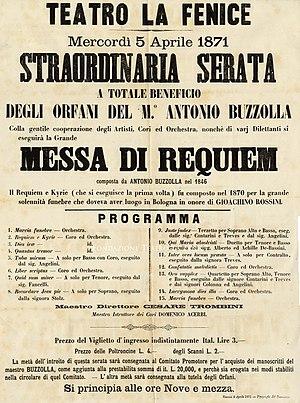
Locandina Requiem
Ebe Trèves est une chanteuse d'opéra italienne, dotée d’une voix particulièrement riche en harmoniques graves, peut-être héritée de son père David, un amateur passionné de chant qui eut l’honneur d’interpréter un duo avec Giuditta Pasta en 1834.